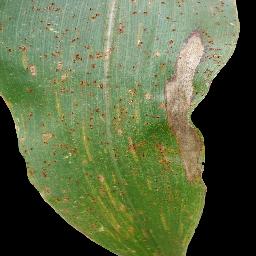
Label: Corn___Common_rust